Kenyon A. Joyce

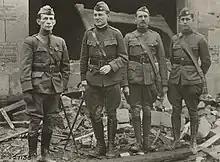
Major General LeRoy Springs Lyon (far left), commanding the 31st Division, with Colonel Kenyon A. Joyce, his chief of staff, and two aides, France, October 1918.

Kenyon Ashe Joyce (November 3, 1879 - January 11, 1960) was a major general in the United States Army. He commanded the 1st Cavalry Division and later IX Corps in World War II.